Dennis Dart

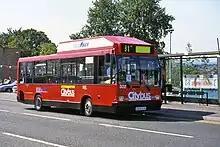
Dennis Dart 9SDL Carlyle Ecobus

In 1993, Southampton Citybus adapted six Dart 9SDL Carlyle bodied buses to use compressed natural gas, the cylinders being mounted in a pod on the roof. In 1996 a further 10 adapted vehicles were ordered. At the time of the delivery of the Darts, Southampton Citybus were the largest operator of gas-powered vehicles in the United Kingdom. They were fitted with an engine developed in the United States by Cummins and Westport.